Richard Brandon

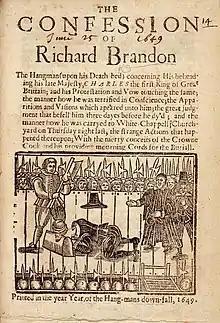
The title page of "The Confession of Richard Brandon", a 1649 pamphlet claiming to contain a confession of Richard Brandon as Charles I's executioner. The posthumous frontispiece shows Richard Brandon after the beheading of Charles I.

Richard Brandon (died 20 June 1649) was the common executioner of London from 1639 to 1649, who inherited that role from his father Gregory Brandon and was sometimes known as Young Gregory. Richard Brandon is often named as the executioner of Charles I, though the executioner's identity is not definitively known.